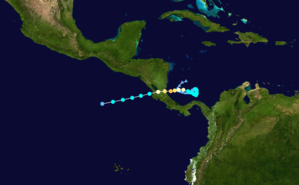
L’ouragan Otto est le seizième système tropical de la saison cyclonique 2016 dans l'Atlantique nord, le quinzième à recevoir un nom et le septième à atteindre le seuil d'ouragan. Formé dans la seconde moitié de novembre dans le sud de la mer des Caraïbes, il atteignit le niveau de tempête tropicale le 21 du mois et le niveau d'ouragan de catégorie 3 le 24 novembre, juste avant de toucher la côte centre américaine à la frontière entre le Nicaragua et le Costa Rica.
La saison 2016 des ouragans devait s'étendre officiellement du 1ᵉʳ juin au 30 novembre 2016 selon la définition de l'Organisation météorologique mondiale. Cependant, elle a commencé exceptionnellement tôt — le 13 janvier — lorsque l'ouragan Alex a fait son apparition au sud des Açores en dépit d’eaux plus froides et de la circulation causant normalement trop de cisaillement pour la formation d'un cyclone tropical.